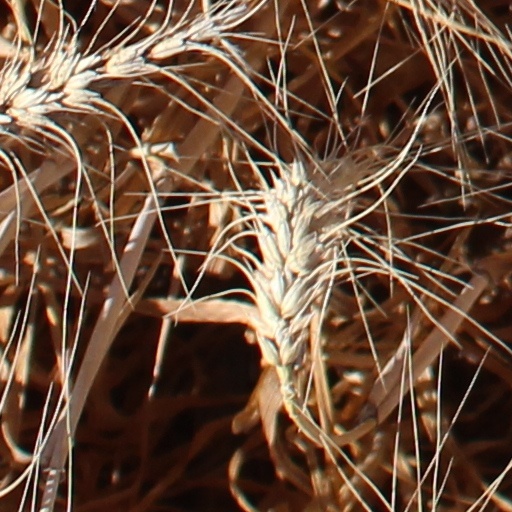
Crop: wheat